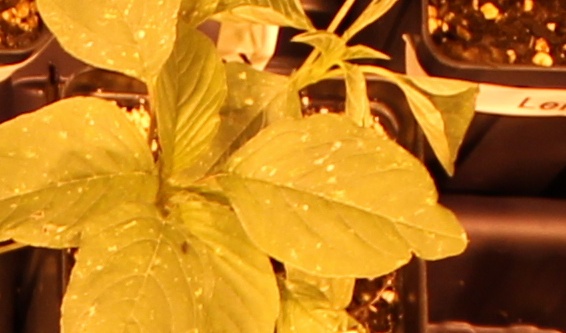
Label: Palmer Amaranth